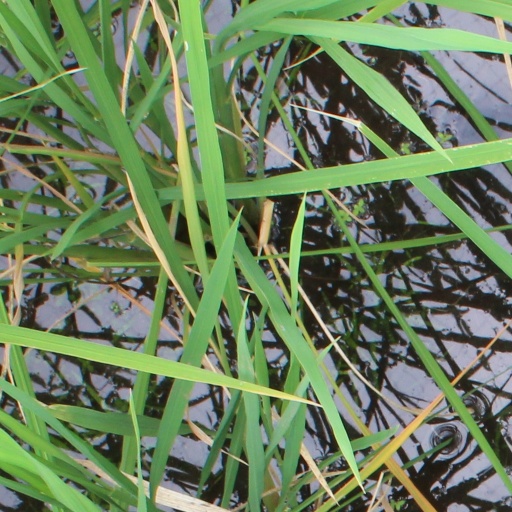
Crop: rice